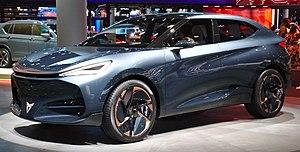
Cupra est un constructeur automobile espagnol, fondé le 22 février 2018. Cupra était auparavant la division sportive du constructeur automobile Seat.
Le salon de l'automobile de Francfort est le plus grand salon automobile au monde jusqu'en 2019. Il est organisé par le Verband der Automobilindustrie, l'union de l'industrie automobile allemande, et planifié par l'Organisation internationale des constructeurs automobiles de 1951 à 2019, tous les deux ans à Francfort-sur-le-Main en Allemagne, en alternance avec le Mondial de l'automobile de Paris. L'édition 2019 est la dernière de ce salon à se dérouler à Francfort, le salon étant déplacé à Munich à partir de 2021.
Le Tavascan est un concept-car de SUV sportif 100 % électrique du constructeur automobile espagnol Cupra présenté en 2019.